Sumgayit FK

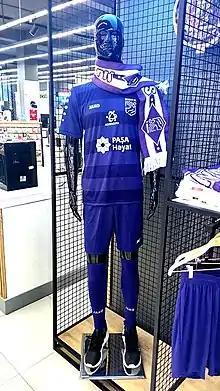
Sumgayit FK uniform for sale

Mehdi Huseynzade Stadium is a stadium in the city of Sumqayit, Azerbaijan. It is the fourth largest stadium in Azerbaijan. The capacity of Mehdi Huseynzade Stadium is 15,350.